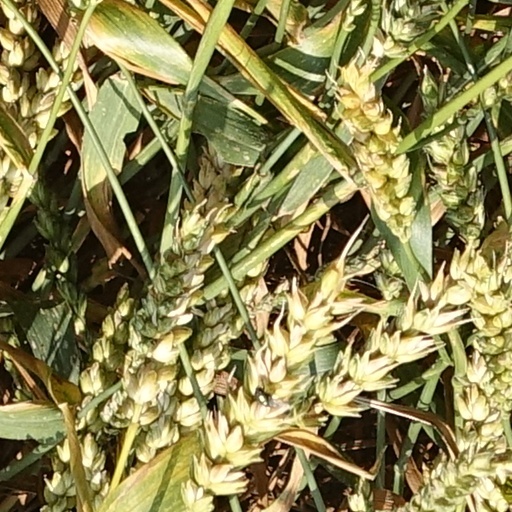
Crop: wheat